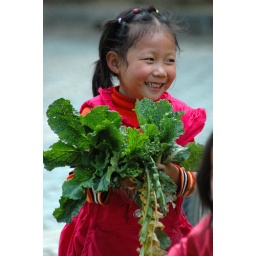
A darling girl laughs at the foreigners near the river in Jinghong, Yunnan.